Dean Whitehead

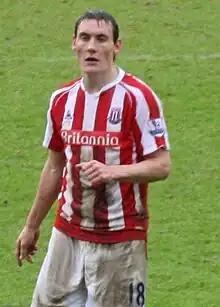
Whitehead playing for Stoke City in 2010

Dean Whitehead (born 12 January 1982) is an English football coach and former professional footballer who is an assistant head coach at club Blackburn Rovers. A midfielder who occasionally played as a right-back, he made 622 league and cup appearances in a 19-year playing career, scoring 29 goals.